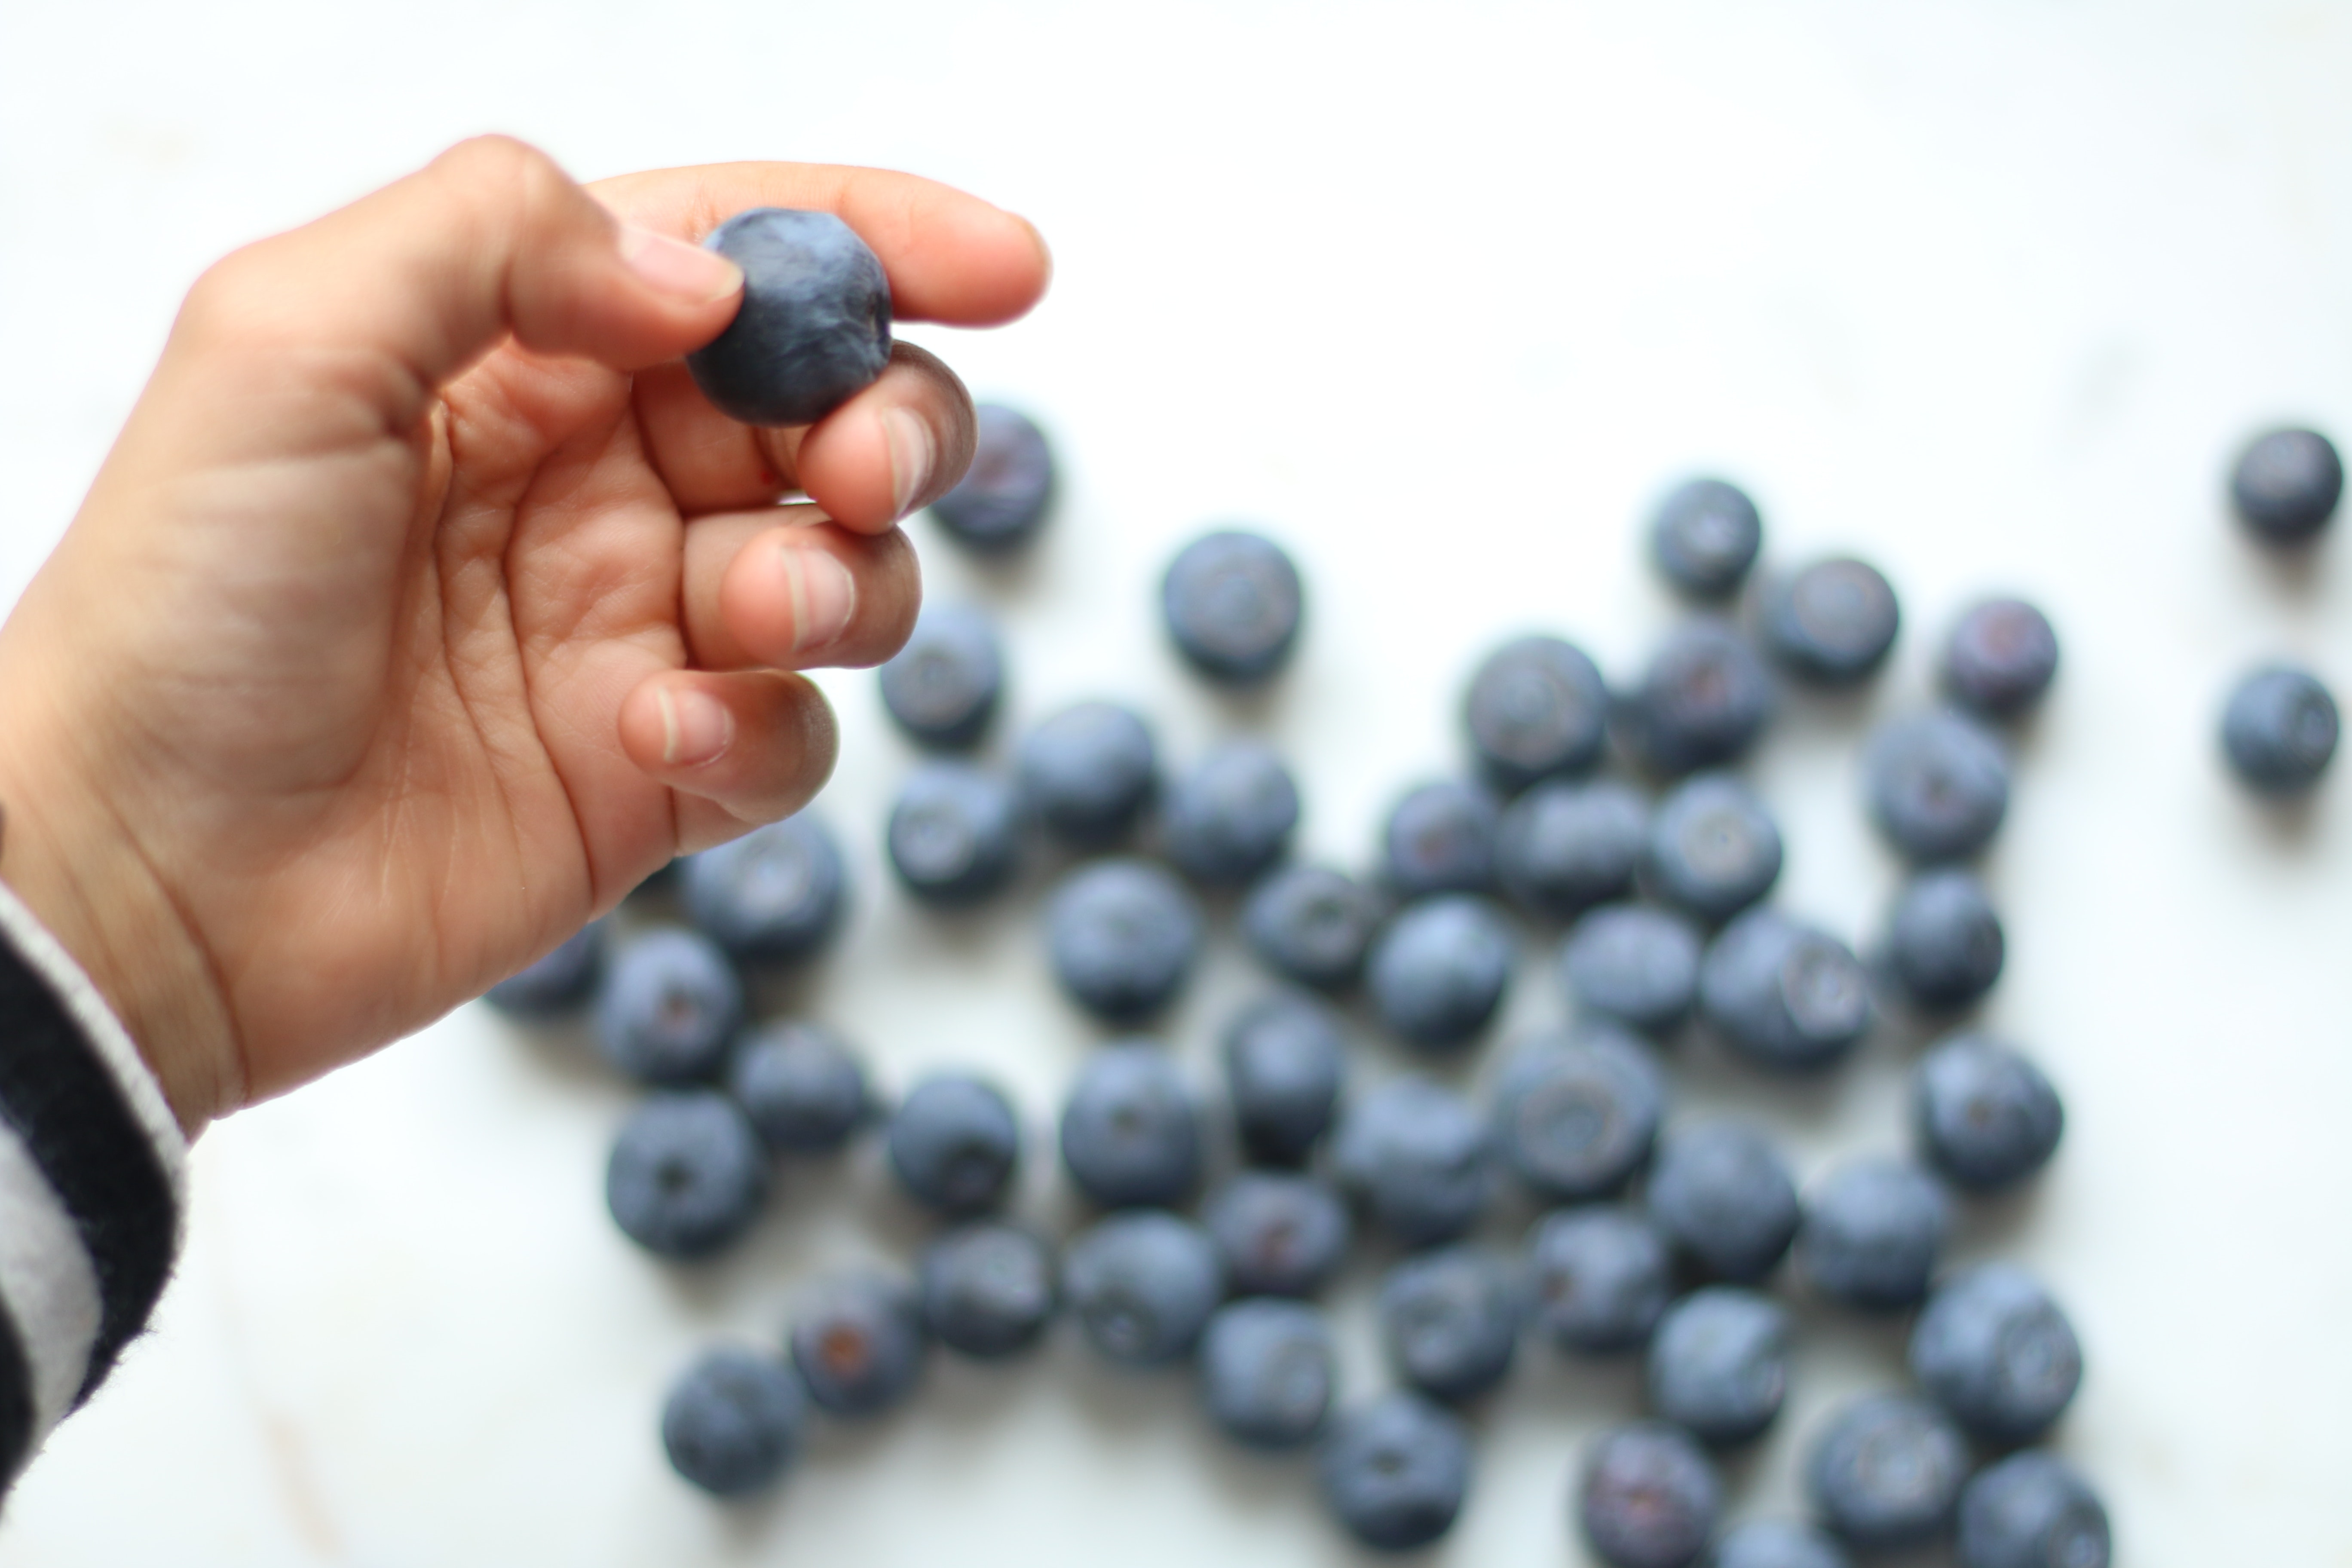
bilberry, superfood, plant, fruit, food, hand, berry